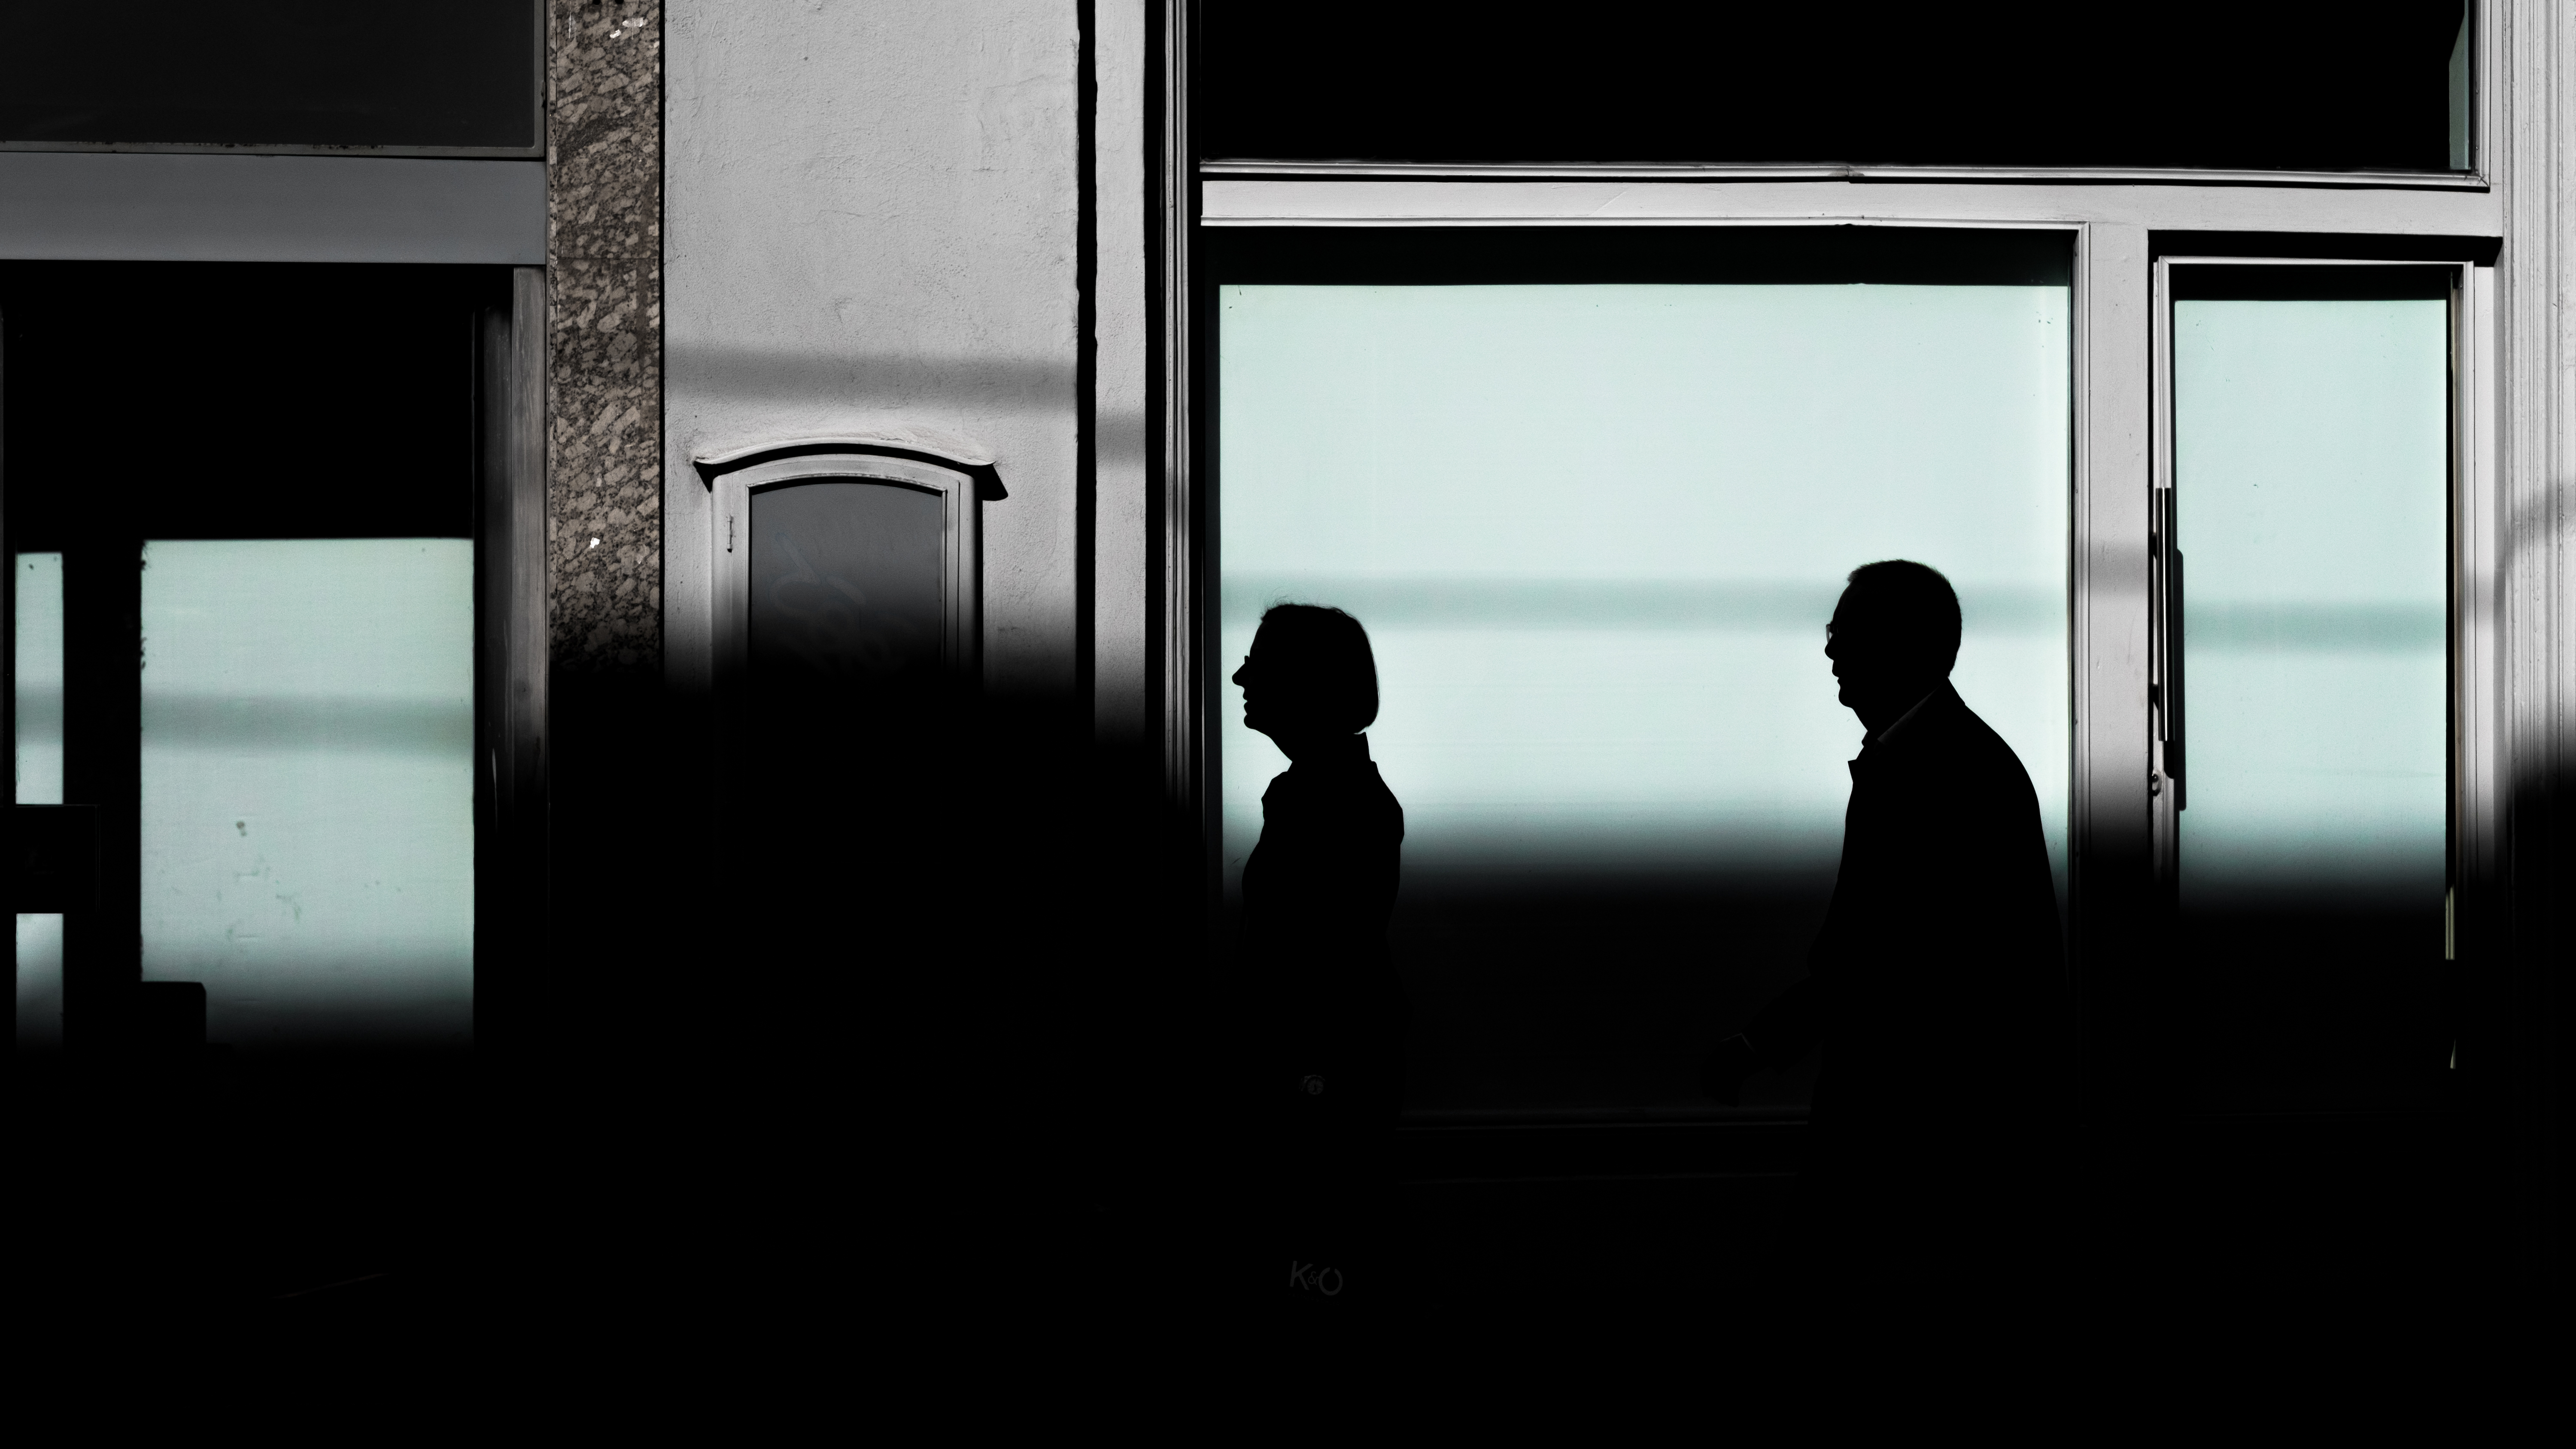
white, black, photograph, black and white, monochrome, monochrome photography, light, sky, standing, snapshot, photography, darkness, window, silhouette, human, line, shadow, tree, room, architecture, backlighting, reflection, Tints and shades, style, sea, street